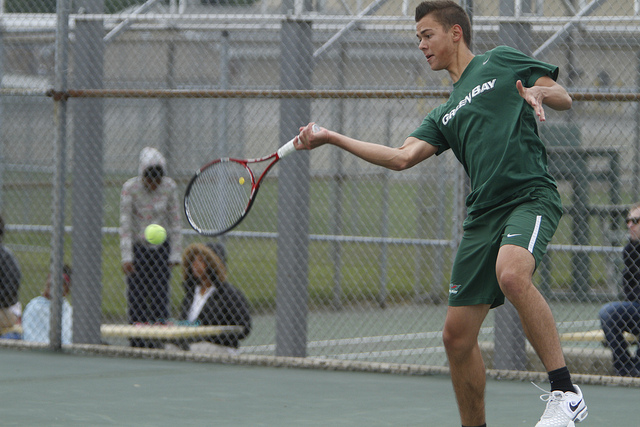
vận động viên tennis nam đang vung vợt tennis đánh trả bóng